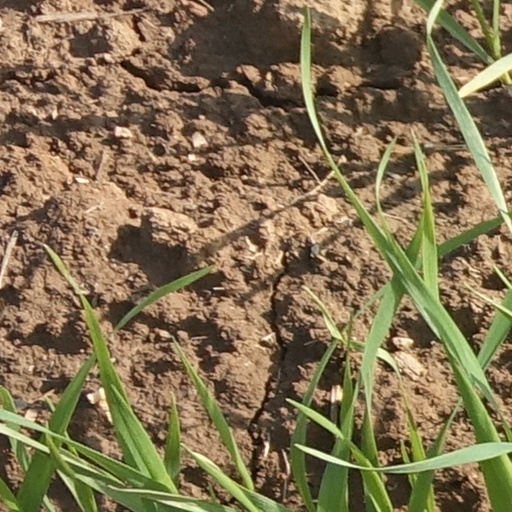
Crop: wheat